2013 Midwestern U.S. floods

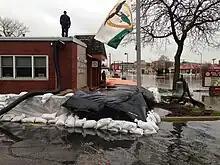
Flooding along the Des Plaines River on April 18

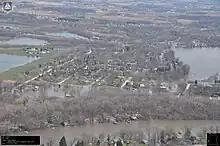
Flooding in Wauconda, Illinois, after the Fox River crested to a major flood stage

In Des Plaines, at least 800 homes and businesses were impacted, and 60 water rescues occurred. Residences were evacuated around Big Bend Lake in Des Plaines, and the Des Plaines River swelled , breaking the 1986 crest level record by 0.02 inches, and prompting a local state of emergency for Des Plaines. In Chicago, of rain fell, which would add to the city's rainfall total to –which was recorded as the wettest April on record in Chicago. Portions of the Kennedy, Edens, Eisenhower, Bishop Ford and Dan Ryan expressways were shut down, and a flash flood warning was issued for the city of Chicago. A portion of Interstate 74 shut down in Peoria and Tazewell counties. Chicago emergency management received more than 1,500 calls of flooding. Heavy rainfall filled the underground system of the Chicago River, which forced the river flow to be reversed to Lake Michigan.